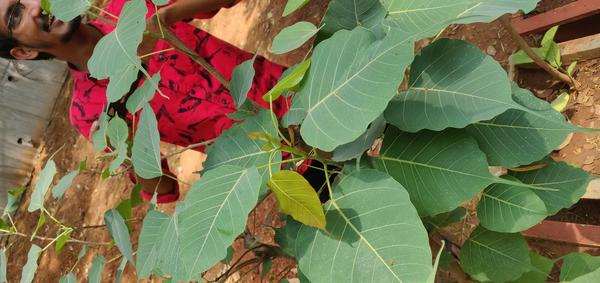
Plant: Arali